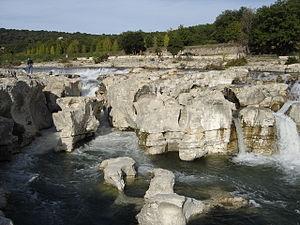
La Roque-sur-Cèze est une commune française située dans le département du Gard, en région Occitanie.
Les cascades du Sautadet sont une série de chutes d'eau et de rapides d'un niveau progressif de 15 mètres situés sur le cours de la Cèze, à hauteur de la commune de la Roque-sur-Cèze, dans le département du Gard en Occitanie.
La Cèze est une rivière française, affluent du Rhône en rive droite, qui coule principalement dans les départements de la Lozère et du Gard, en région Occitanie. Elle longe également sur environ un kilomètre le département de l'Ardèche, en région Auvergne-Rhône-Alpes.